Hamburg Temple disputes

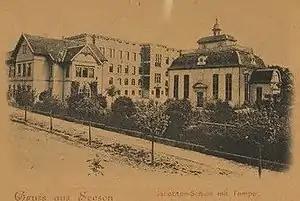
The Jacobson Temple (right), Seesen

In the latter half of the 18th century, Jews in the German principalities were experiencing a profound transformation. Communal corporate privileges and obligations, along with those of all other groups in society, were gradually abolished by the enlightened absolutist authorities, attempting to create centralized states. Economic and civil restrictions were lifted piecemeal. A process of acculturation commenced, at a time when rabbinical courts and communal elders imperceptibly lost their means to enforce Jewish law ("Halakha"), like the "ḥerem" (excommunication), and legitimacy to wield them. In Hamburg, the government checked the jurisdiction of the strictly conservative Rabbi Raphael Cohen after repeated complaints from transgressors he punished – people who ate non-kosher food, a member of the priestly caste who married a woman forbidden to him via deception and the like – contributing to his decision to resign in 1799. The more cultured Jews were also inspired by Enlightenment ideals, forming the small and short-lived "Haskalah" movement, though the influence of those was meager in comparison to the more prosaic, aforementioned factors. Growing swaths of German Jewry were becoming nonobservant and apathetic towards their religion.